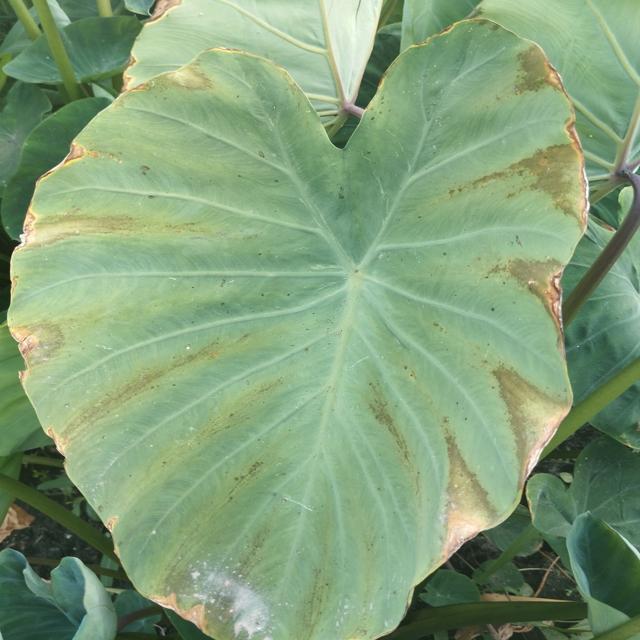
Label: Mid_Blight